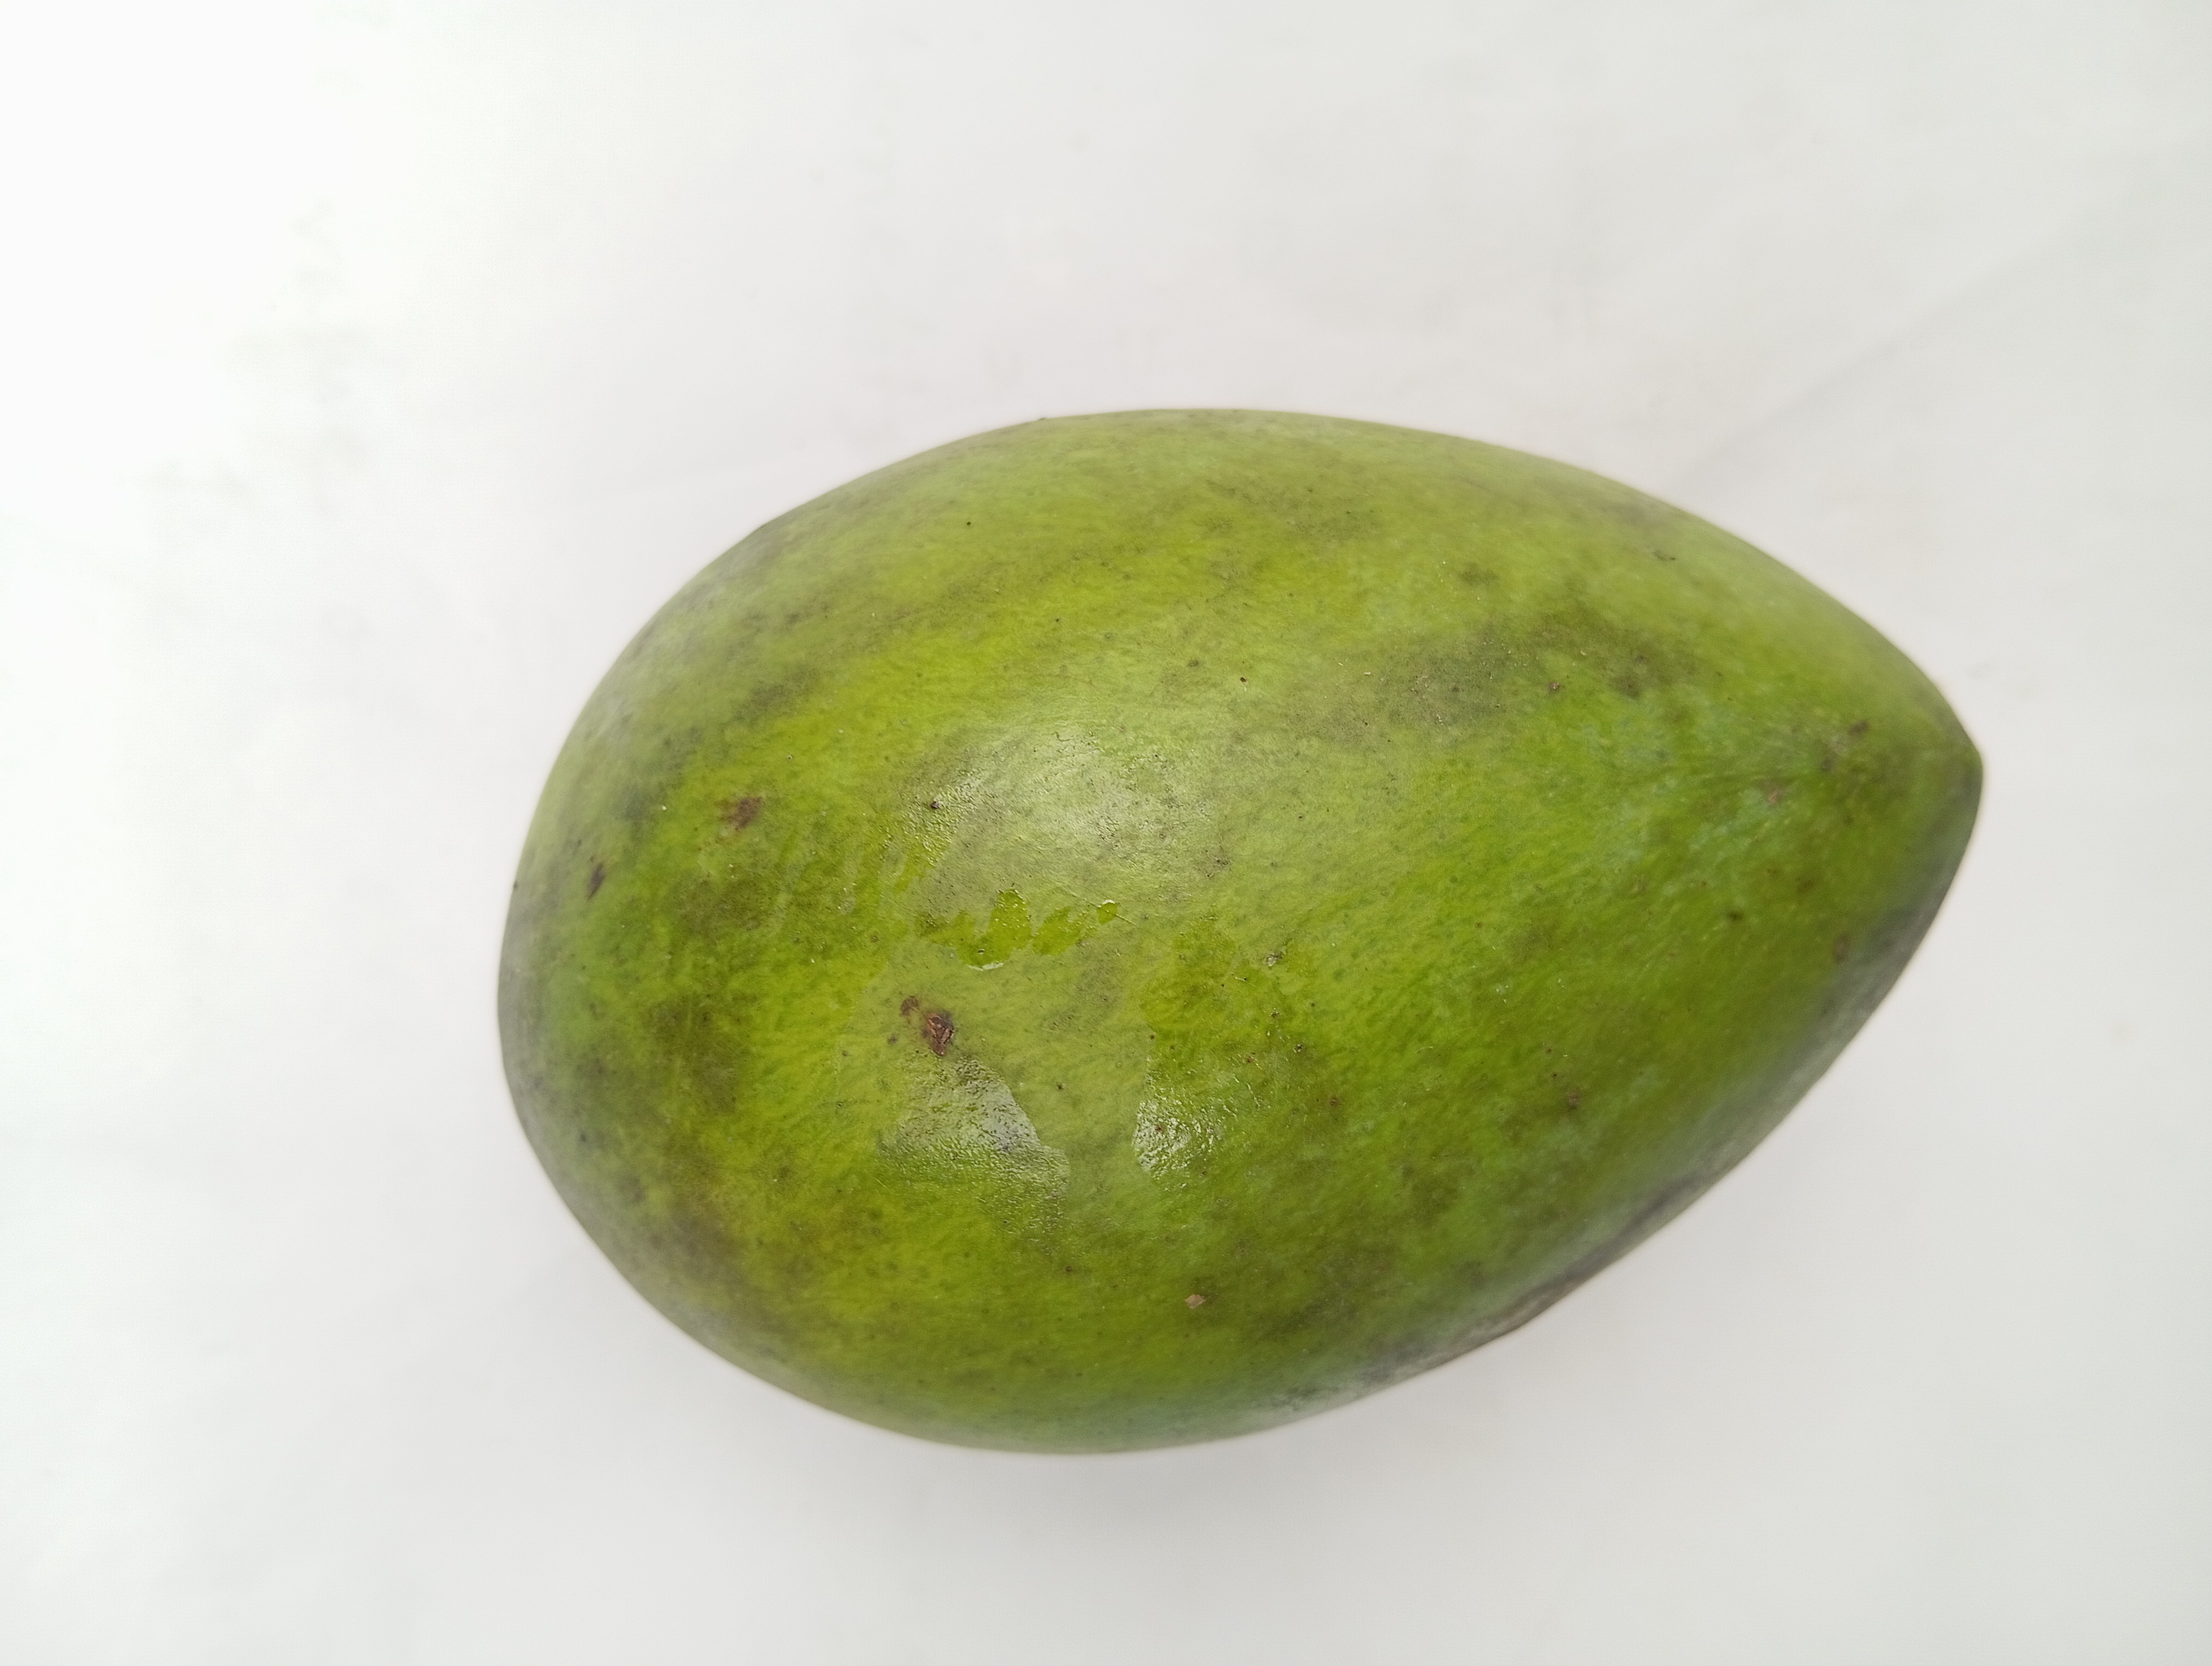
Mango variety: Harivanga